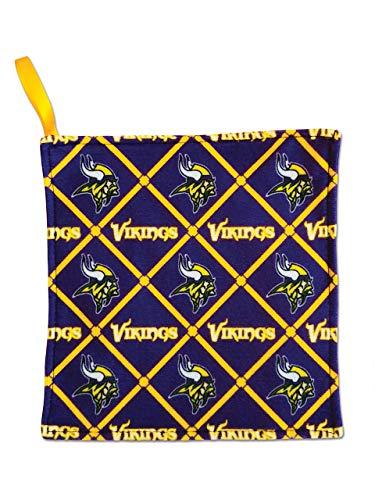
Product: NFL Rally Paper Crinkle Toy - Minnesota Vikings
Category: Toys & Games | Baby & Toddler Toys | Rattles & Plush Rings
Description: Official NFL logos.
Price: $7.66